Edward Thomas (locomotive)

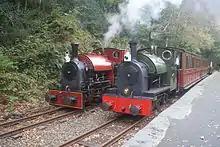
New-build Corris No. 7 (left), and "Edward Thomas", during a visit of the former to the Talyllyn Railway.

Reconstruction of the Corris Railway commenced in the 1970s and in October 1996 No. 4 returned there for a brief visit to run demonstration trains. On 17 May 2005 a new-build Tattoo class locomotive, similar in design to No. 4, arrived on the Corris Railway where it became No. 7, and currently hauls passenger trains there. In 2021, to mark No. 4's centenary, it returned to Corris in August to work its first passenger trains on that railway since 1930, followed by a visit of Corris No. 7 to the Talyllyn Railway.